21900 Orus

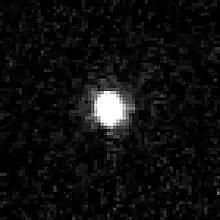
Orus imaged by the Hubble Space Telescope in 2018

Orus has a candidate satellite, detected while searching through Hubble images taken on 7–8 August 2018. Further observations are needed to determine physical characteristics of the satellite, which can help measure the mass of the primary.